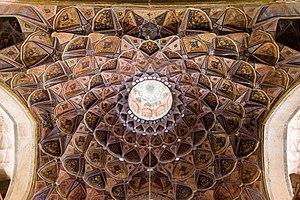
Le palais Hacht-Behecht, est un palais iranien de l'époque de la dynastie safavide qui se trouve à Ispahan. C'est l'un des deux seuls qui subsistent de cette époque dans cette ville.